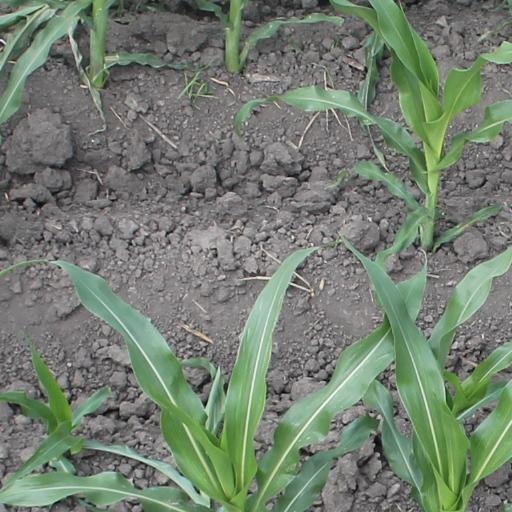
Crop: maize; corn